Charles H. Beaubien

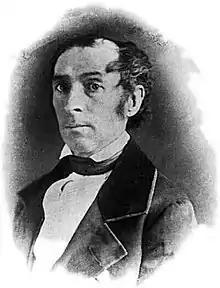

Charles H. Beaubien (October 22, 1800 – February 6, 1864), also known as Alexis Beaubien, Don Carlos Beaubien and Charles Trotier, was a North American-born American fur trader who was one of two investors who owned of northeastern New Mexico and southeastern Colorado in the Beaubien-Miranda and Sangre de Cristo Land Grants. He served for a time on the New Mexico Territorial Supreme Court.